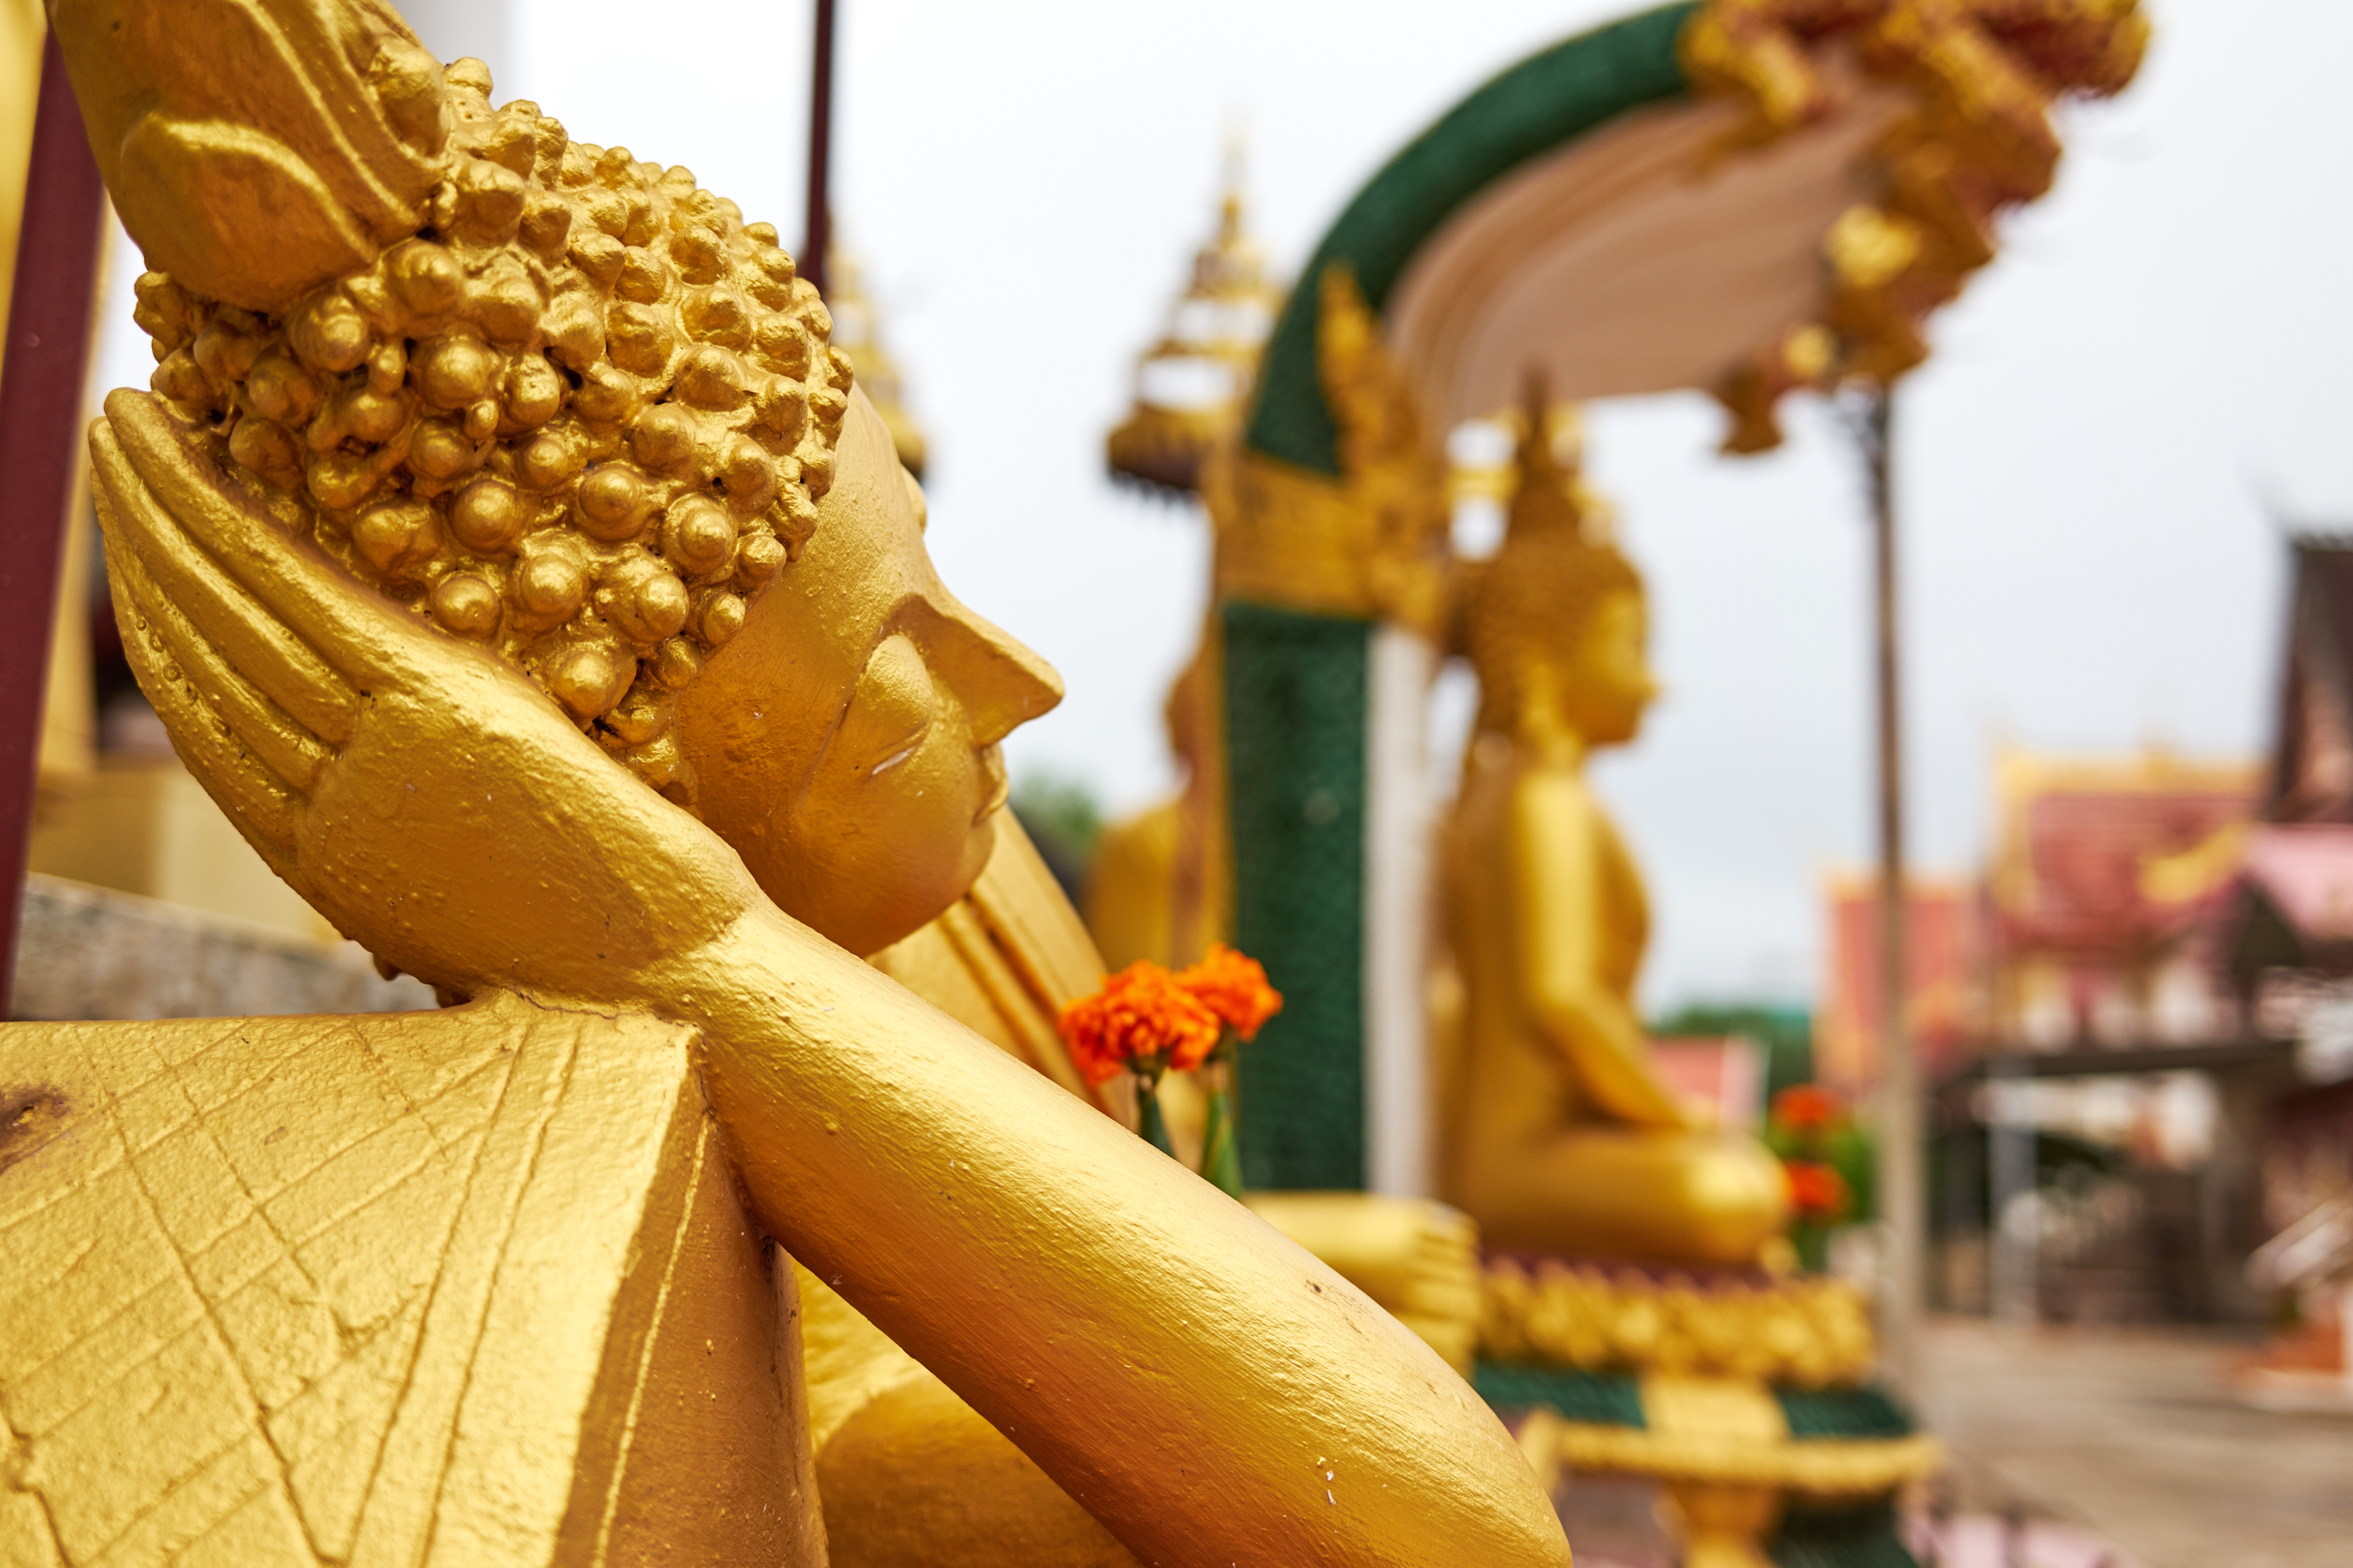
food, golden, sleeping, buddhism, religion, rest, yellow, temple, shrine, buddha, carving, laos, lie, vientiane